Gil Dias

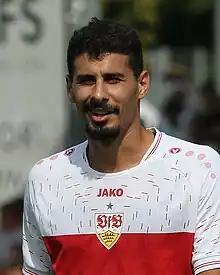
Dias with VfB Stuttgart in 2023

Gil Bastião Dias (born 28 September 1996) is a Portuguese professional footballer who plays as a winger or a left-back for Primeira Liga club Famalicão.